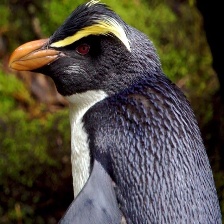
Species: FIORDLAND PENGUIN
Scientific name: EUDYPTES PACHYRHYNCHUS
ImageNet parent category: king_penguin